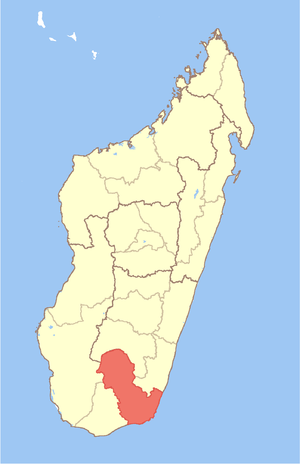
L'Anôsy est l'une des vingt-deux régions de Madagascar. Elle est située dans l'ancienne province de Tuléar, dans le sud-est de l'île.